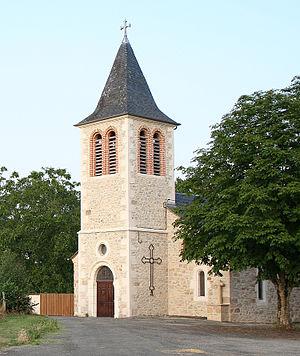
Girac est une commune française située dans le département du Lot, en région Occitanie.